Ezequiel Luna

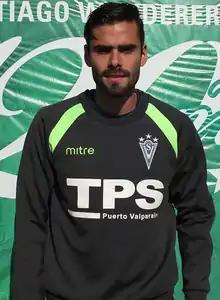
Luna with Santiago Wanderers in 2014

Ezequiel Esteban Luna (born 19 November 1986) is an Argentine professional footballer who plays as a defender.